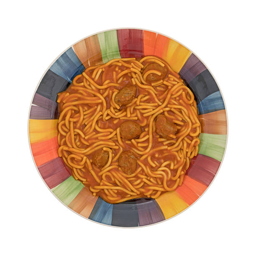
colorful plate of spaghetti and meatballs on a white background